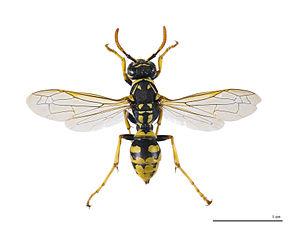
Femelle - Vue dorsale Localité: Etang de la Maourine, Toulouse, France Muséum de Toulouse
Polistes dominula est une espèce d'insectes hyménoptères de la famille des Vespidae, sous-famille des Vespinae, de la tribu des Polistini, et du genre Polistes. C'est une des espèces de guêpes sociales des zones tempérées.